My Sin

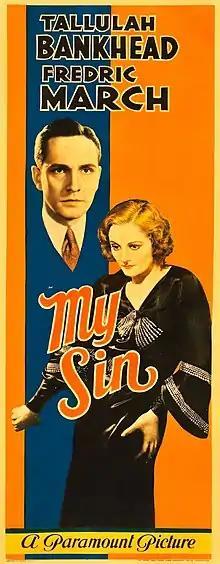
Insert card poster

My Sin is a 1931 American pre-Code drama film directed by George Abbott, and written by Abbott, Owen Davis, Adelaide Heilbron. It was adapted from the play, "Her Past", written by Frederick J. Jackson. The film stars Tallulah Bankhead, Fredric March, Harry Davenport, Scott Kolk, and Lily Cahill. The film was released on October 3, 1931, by Paramount Pictures.